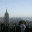
Label: skyscraper